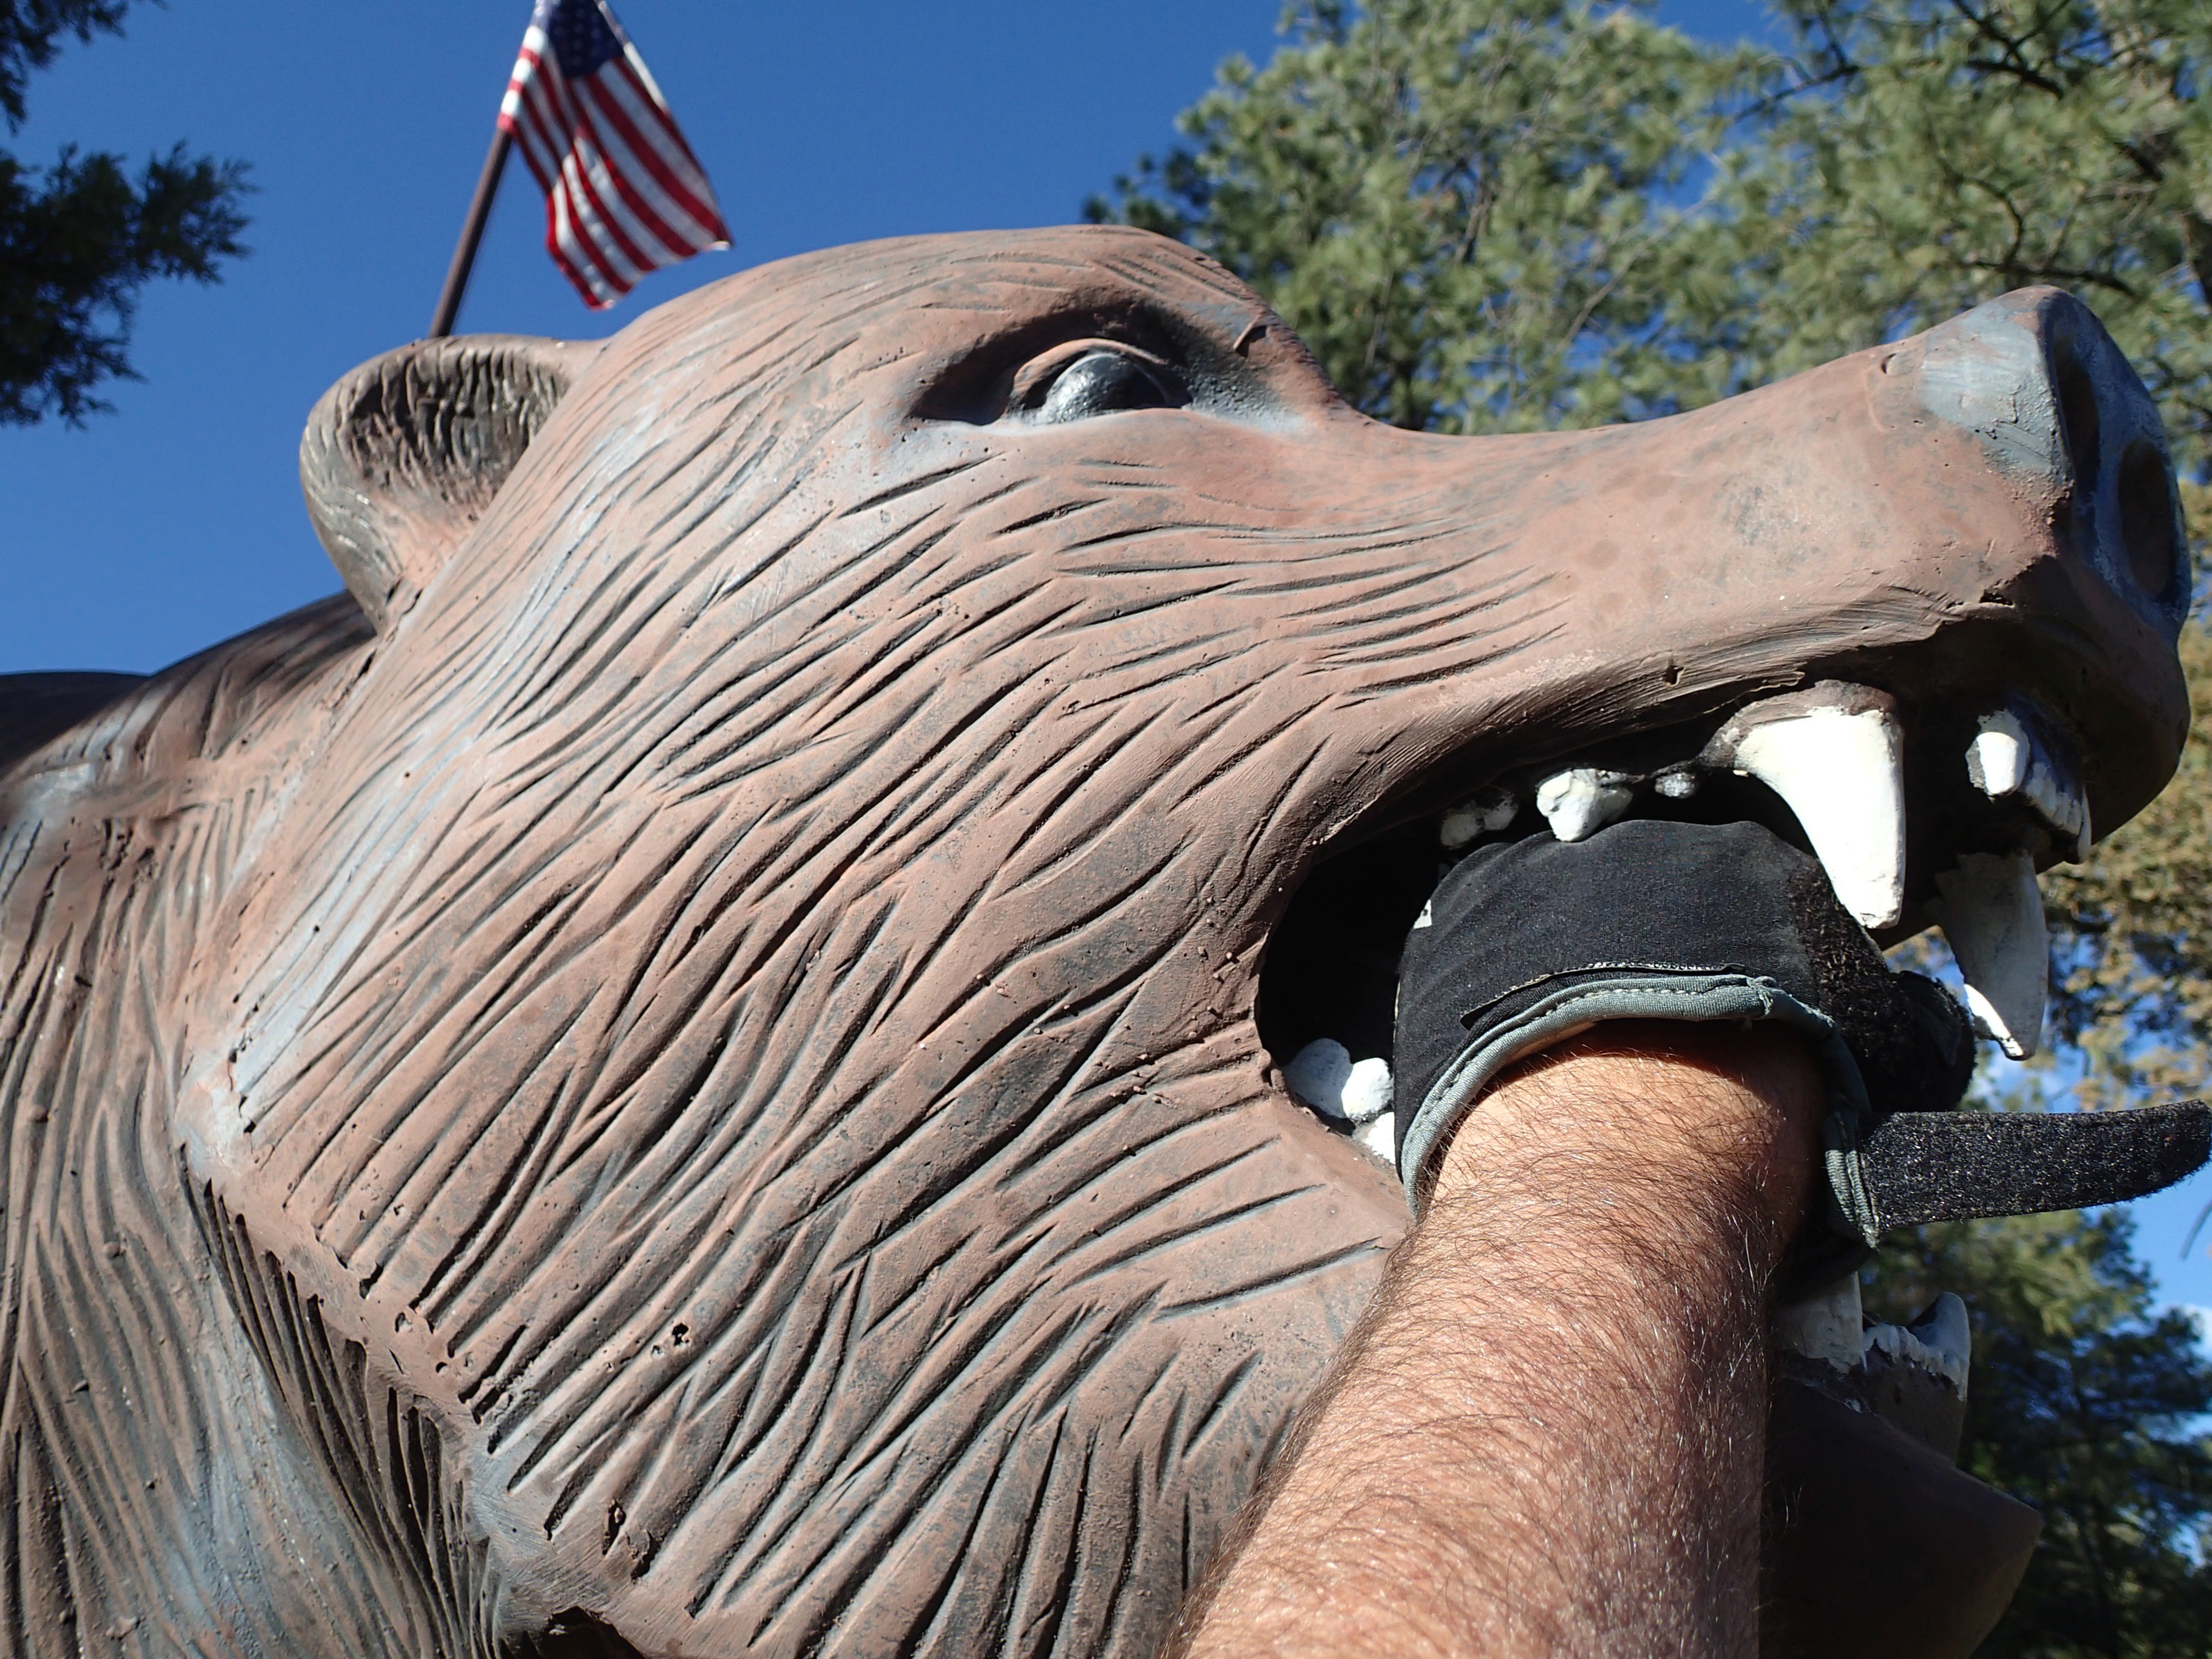
bear, stallion, sculpture, art, 2015365, horse like mammal